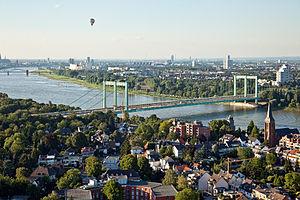
Le pont de Rodenkirchen est un pont suspendu sur le Rhin dans la ville de Cologne et le Land de Rhénanie-du-Nord-Westphalie en Allemagne. Achevé en 1941 et reconstruit en 1954, il possède une travée principale de 378 mètres.